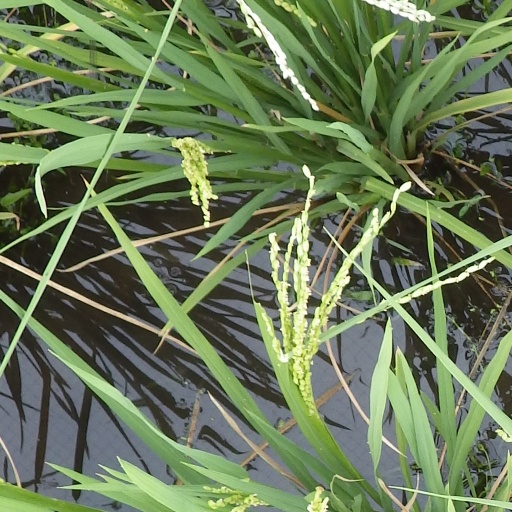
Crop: rice